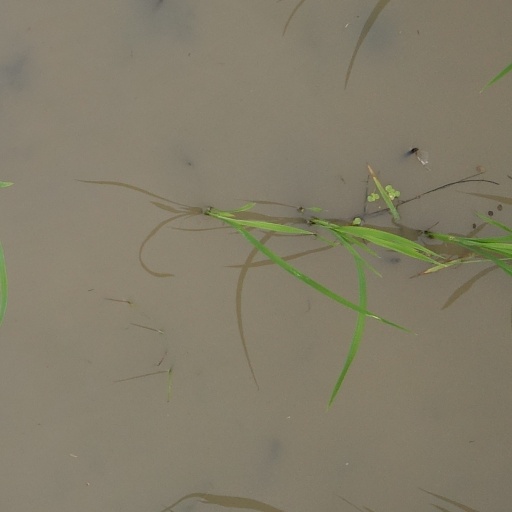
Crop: rice